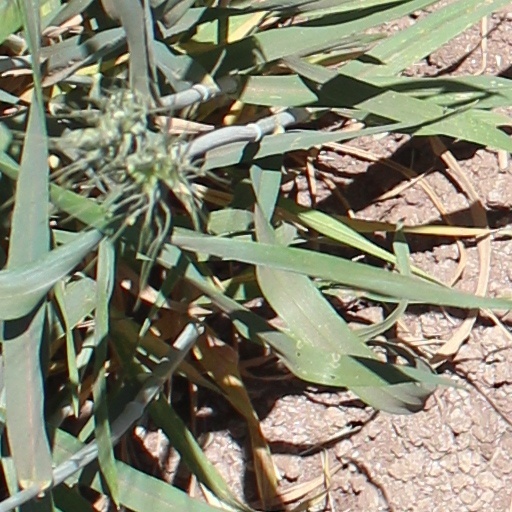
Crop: wheat